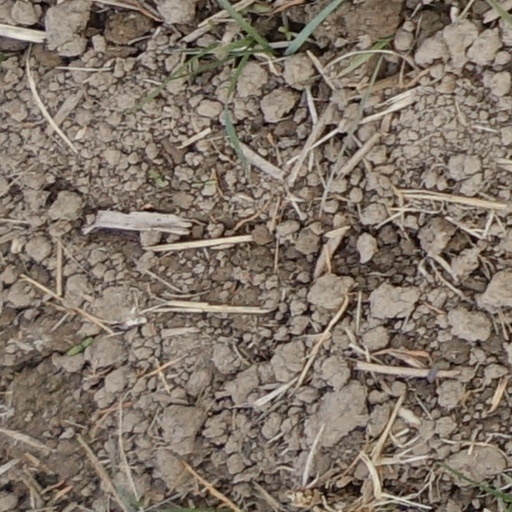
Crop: wheat